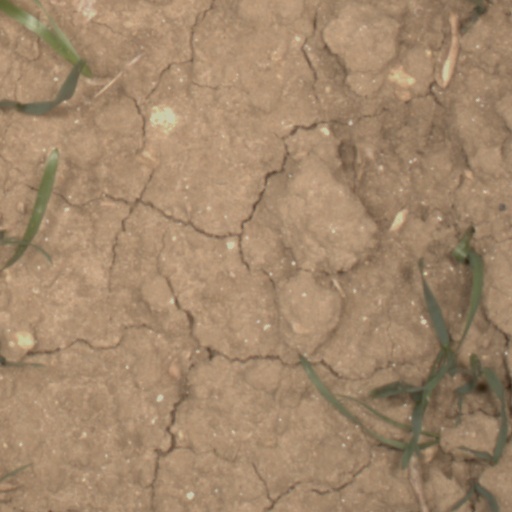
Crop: wheat